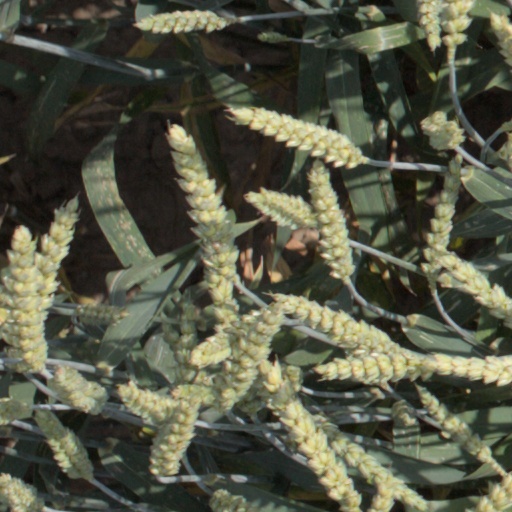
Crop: wheat